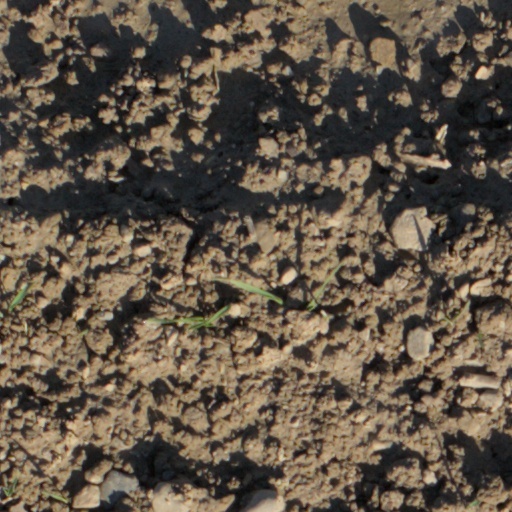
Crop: wheat